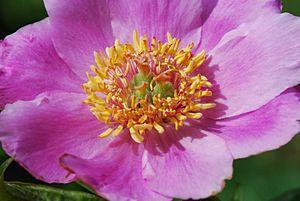
La pivoine de Veitch est une plante herbacée de la famille des Paeoniaceae, originaire des prairies alpines du centre de la Chine.